Mount Vernon

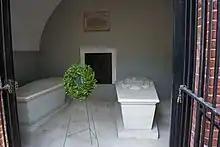
Sarcophagi of Martha (left) and George (right) Washington at the entrance to the family mausoleum

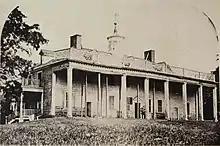
Mount Vernon in the 1850s

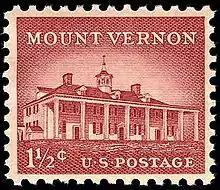
Mount Vernon's Liberty Issue in 1956

George Washington expanded the estate by purchasing surrounding parcels of land beginning in the late 1750s and was still adding to the estate into the 1780s, including the River Farm estate. From 1759 until the Revolutionary War, Washington, who at the time aspired to become a prominent agriculturist, had five separate farms as part of his estate. He took a scientific approach to farming and kept extensive and meticulous records of both labor and results.